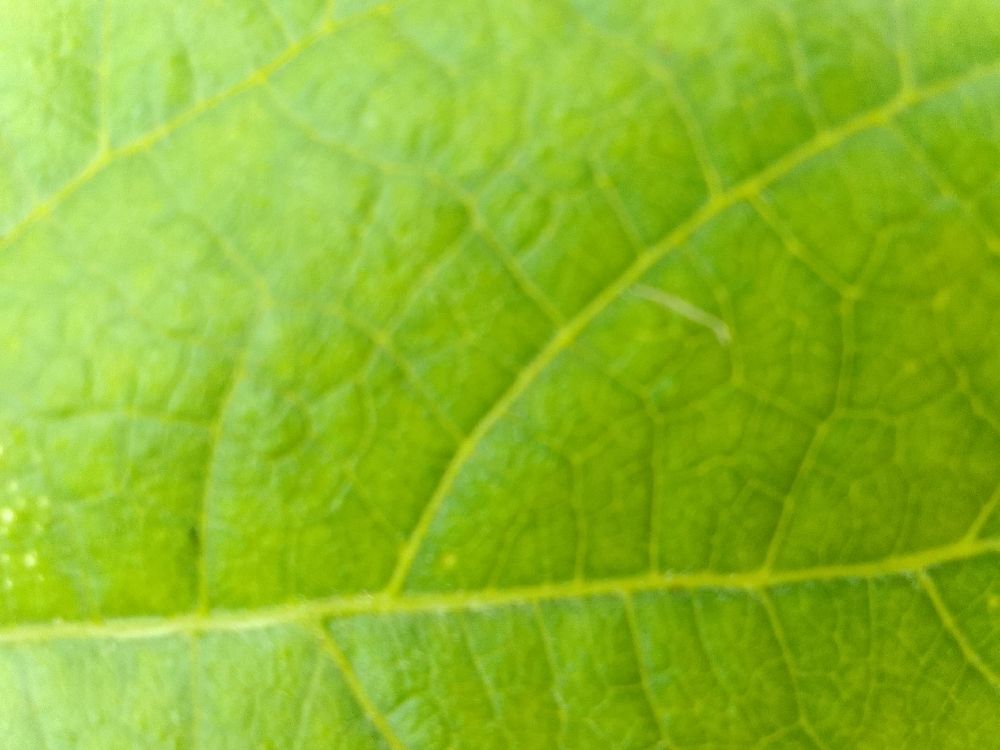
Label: healthy